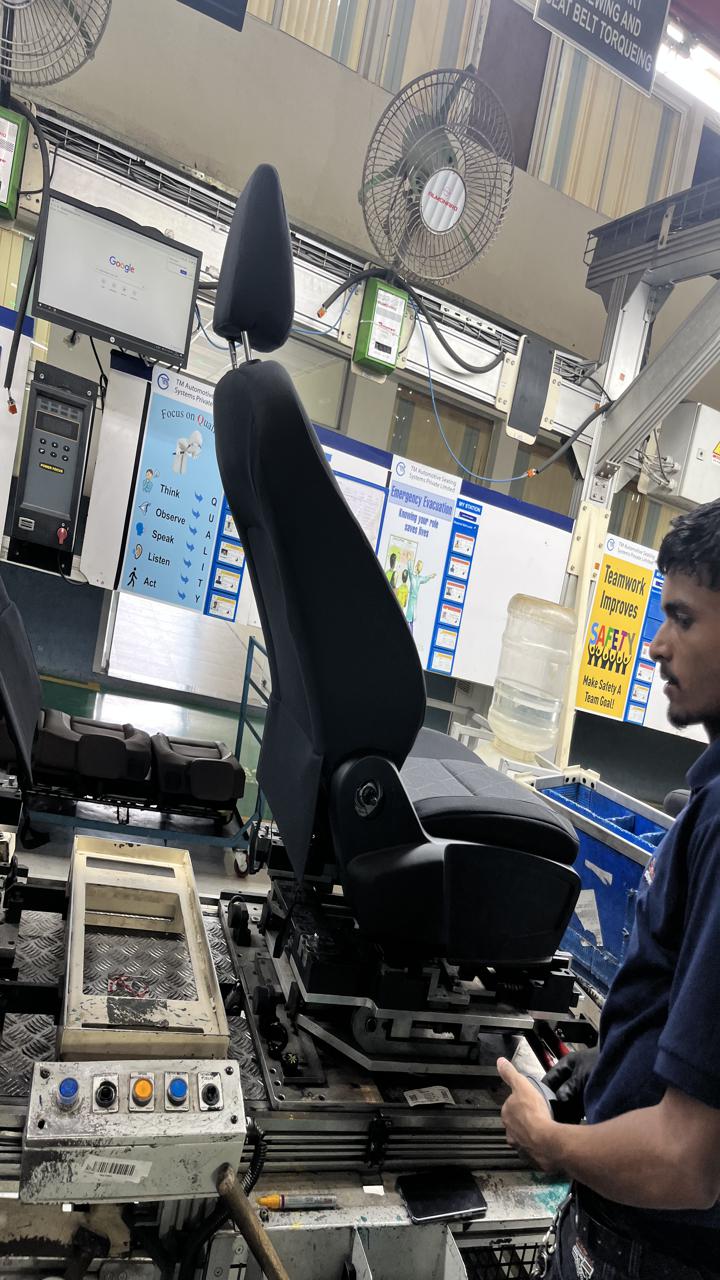
Label: No knob